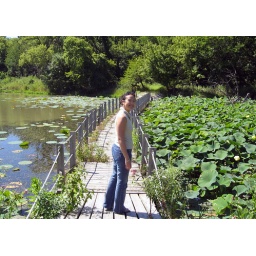
Carolyn walking over a nice wooden bridge across a water lilly filled pond in Desoto state park in Iowa.